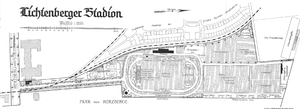
Le stade de Lichtenberg est un ancien stade situé à Berlin, en Allemagne. Ouvert en 1920, il est fermé en 1973 puis laissé à l'abandon depuis 1990.